Alexander Idenburg

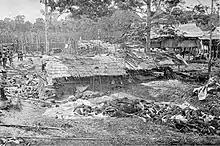
Picture of the Kuta Reh massacre by van Daalen taken on 14 June 1904 with the trench of dead civilians

From 18 May 1908 until 16 August 1909, Idenburg returned as Minister of Colonies. During his tenure, the atrocities of Gotfried van Daalen were revealed. Van Daalen had lost twelve men during the Aceh Wars, but – as is now known – to have caused at least 2,922 native deaths including at least 1,149 women and children. Idenburg defended van Daalen, but could not prevent an investigation into the massacre. Van Daalen decided to turn in his resignation. He was later controversially absolved of all crimes, and re-enlisted.